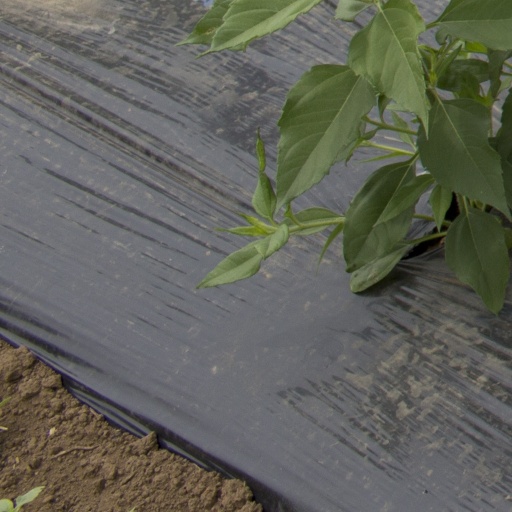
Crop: Jerusalem artichoke